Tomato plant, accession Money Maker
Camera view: tilt-top (135 deg); turntable rotation: 300 degrees
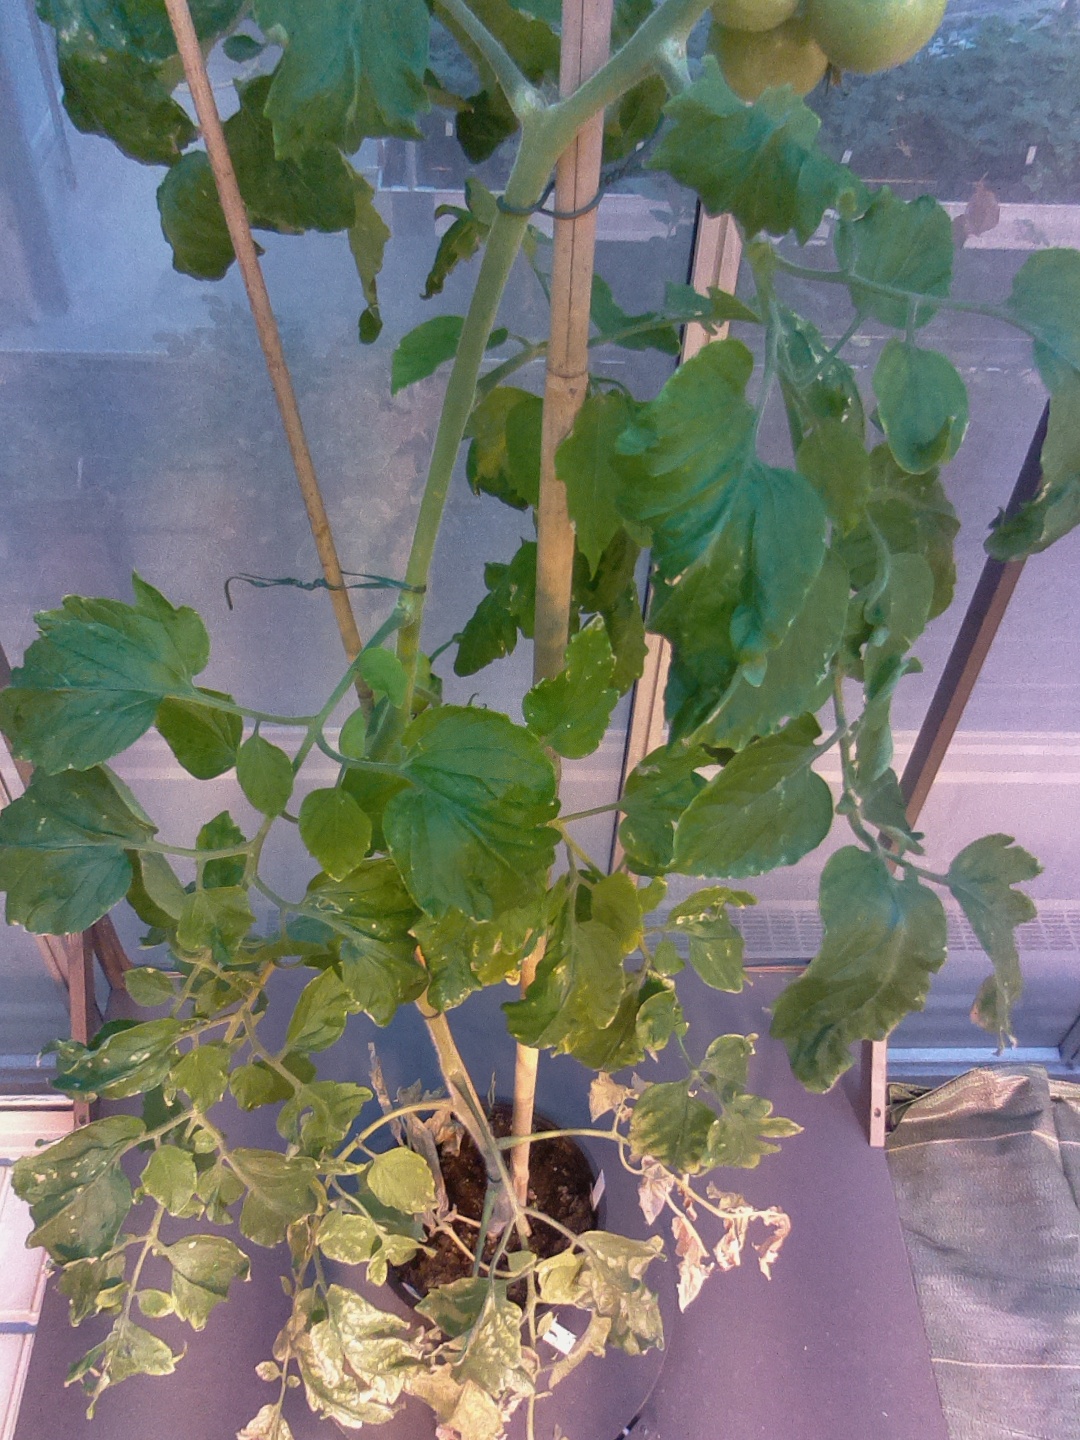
BBCH growth stage 78: 80% -90% of final fruit size